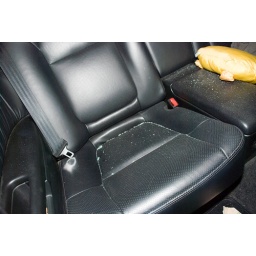
The window glass shattered all over the back seat.